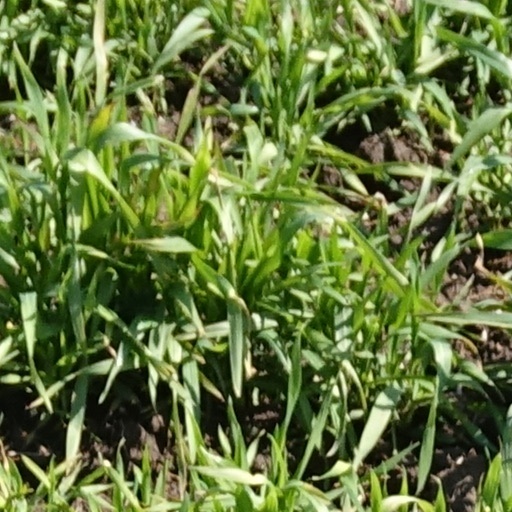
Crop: wheat